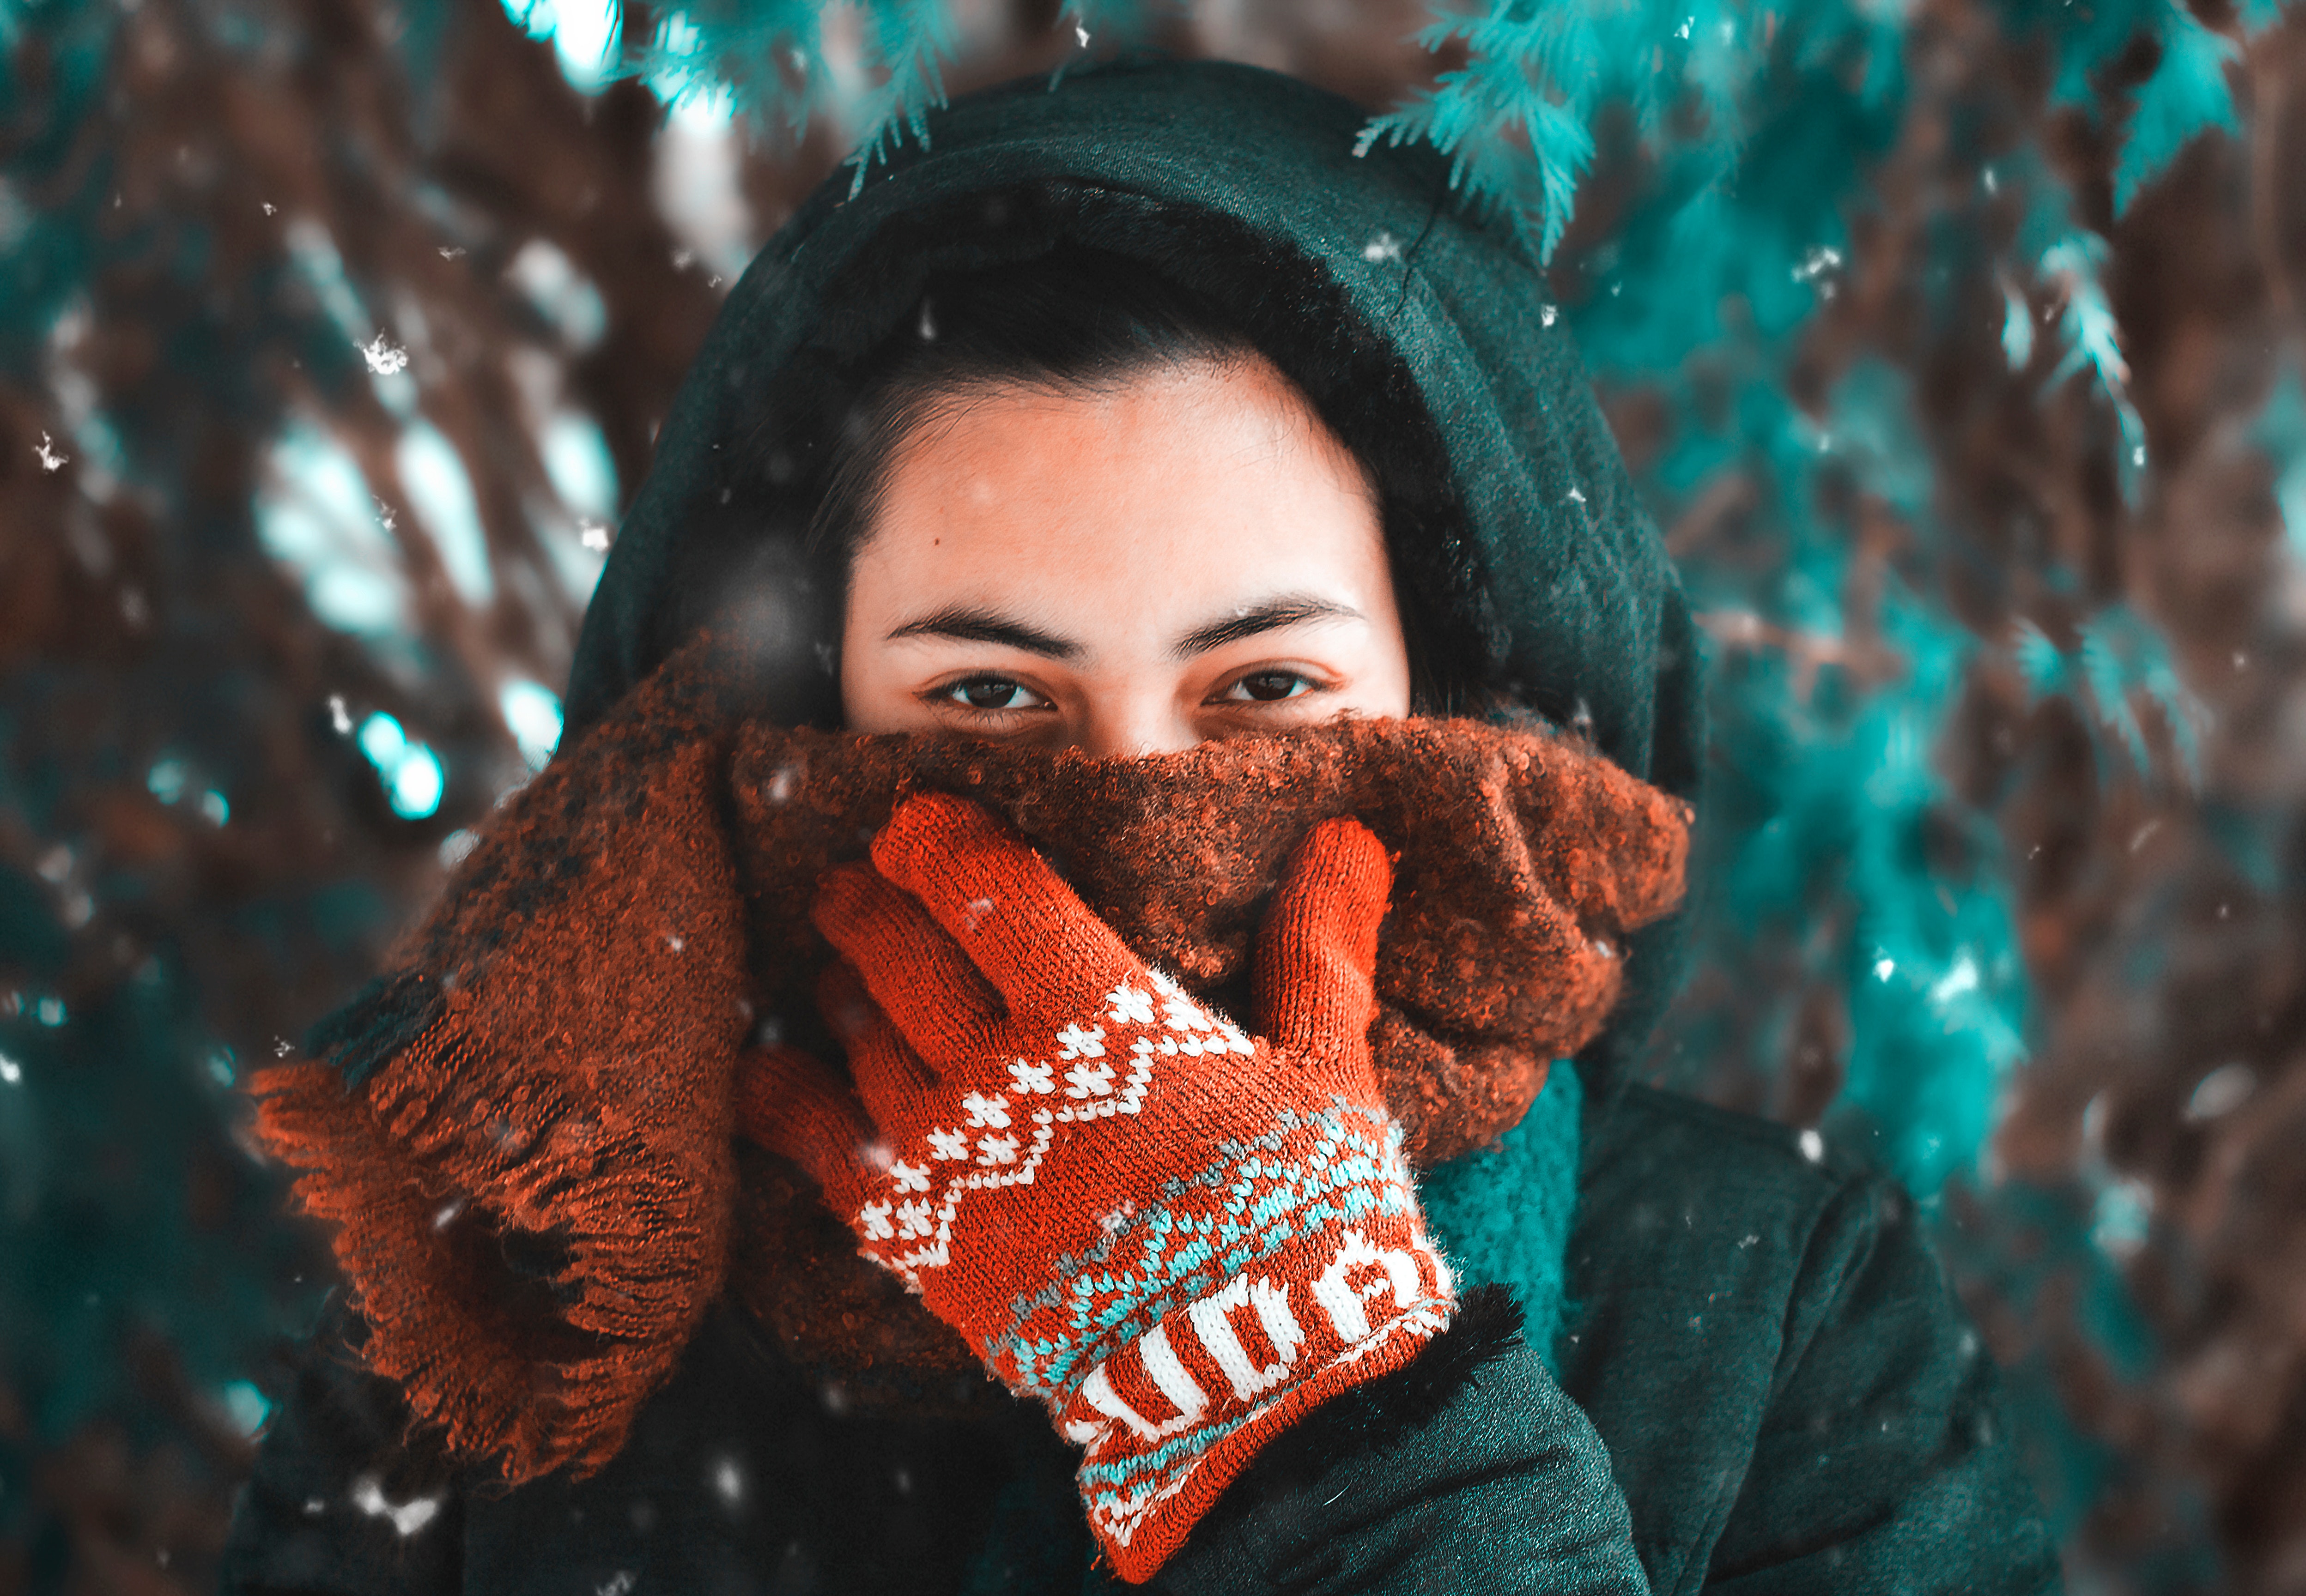
hair, face, blue, green, red, head, lady, cool, beauty, facial hair, skin, beard, lip, nose, eye, turquoise, human, moustache, close up, photography, mouth, portrait photography, portrait, winter, hand, smile, black hair, long hair